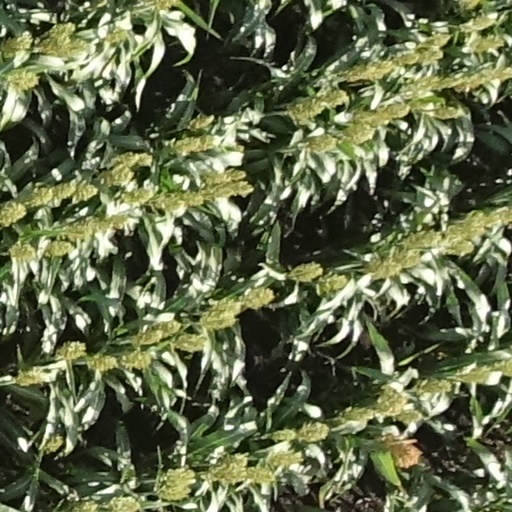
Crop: sorghum